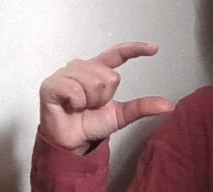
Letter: dal